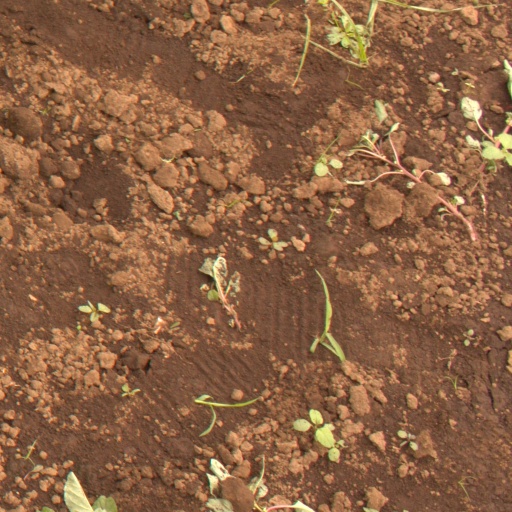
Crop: soybean